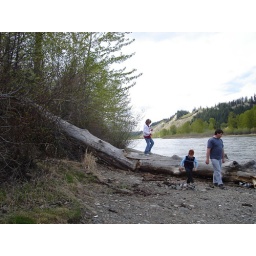
The kids all climbed up n down this tree near the boat launch at the park